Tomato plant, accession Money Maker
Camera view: horizontal (90 deg, fisheye); turntable rotation: 90 degrees
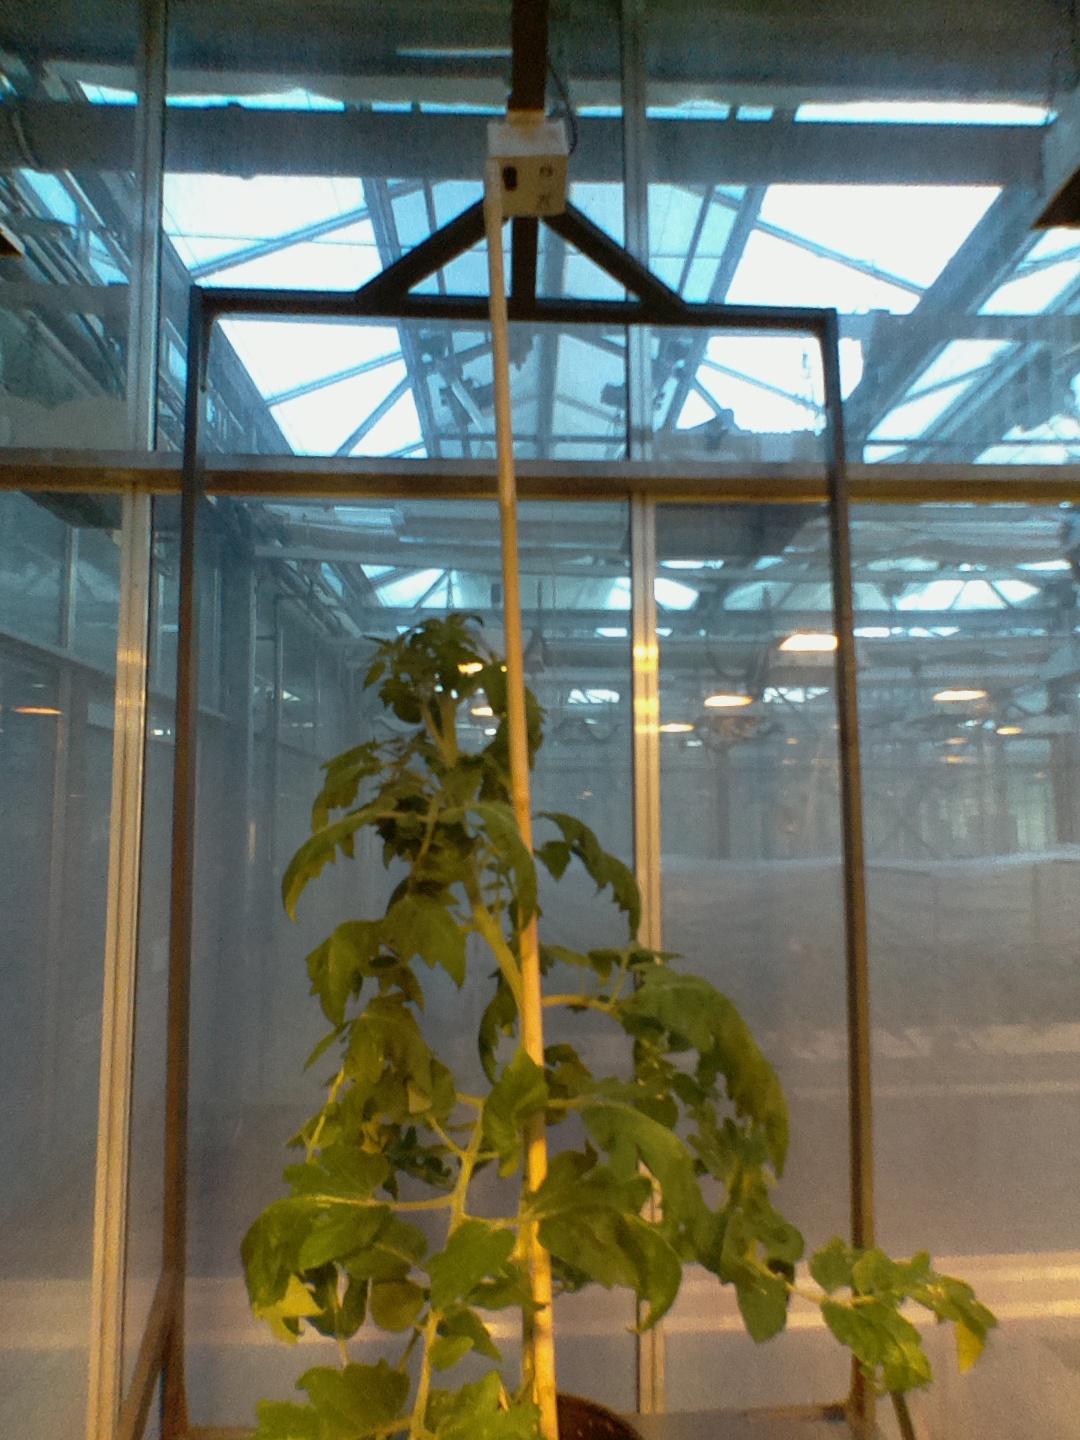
BBCH growth stage 68: Full flowering, 80%-90% of flowers open, more petals falling